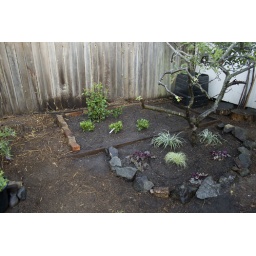
new camilia tree and white azaleas in back, new shrubs and greenery around the existing apple tree